Tearce

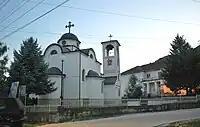
St. Demetrius church in Tearce

During World War II the village was under Bulgarian occupation when it was renamed into Peychinovo after one of its most famous residents, the cleric, writer and enlightener Kiril Peychinovich